Proconsul (mammal)

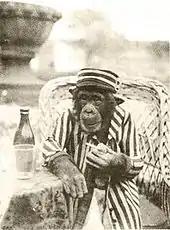
Consul at the Belle Vue zoo, Manchester, c.1894

The first specimen, a partial jaw discovered in 1909 by a gold prospector at Koru, near Kisumu in western Kenya, was also the oldest fossil hominoid known until recently, and the first fossil mammal ever found in sub-Saharan Africa. The name, "Proconsul", was devised by Arthur Hopwood in 1933 and means "before Consul" – the name of a famous captive chimpanzee in London. At the time Consul was being used as a circus name for performing chimpanzees. The Folies Bergère of 1903 in Paris had a popular performing chimpanzee named Consul, and so did the Belle Vue Zoological Gardens in Manchester, England, in 1894. On the latter's death in that year Ben Brierley wrote a commemorative poem wondering where the "Missing Link" between chimpanzees and men was.